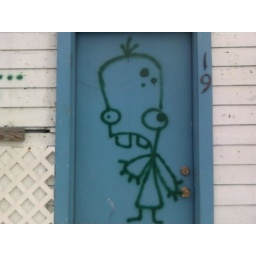
on the door of a run-down hardware store by the beach xD